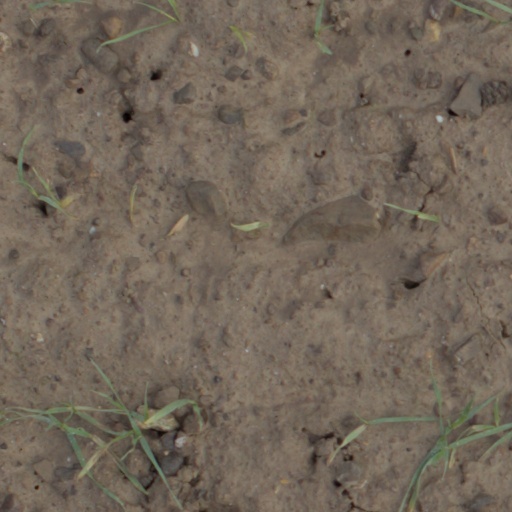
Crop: wheat